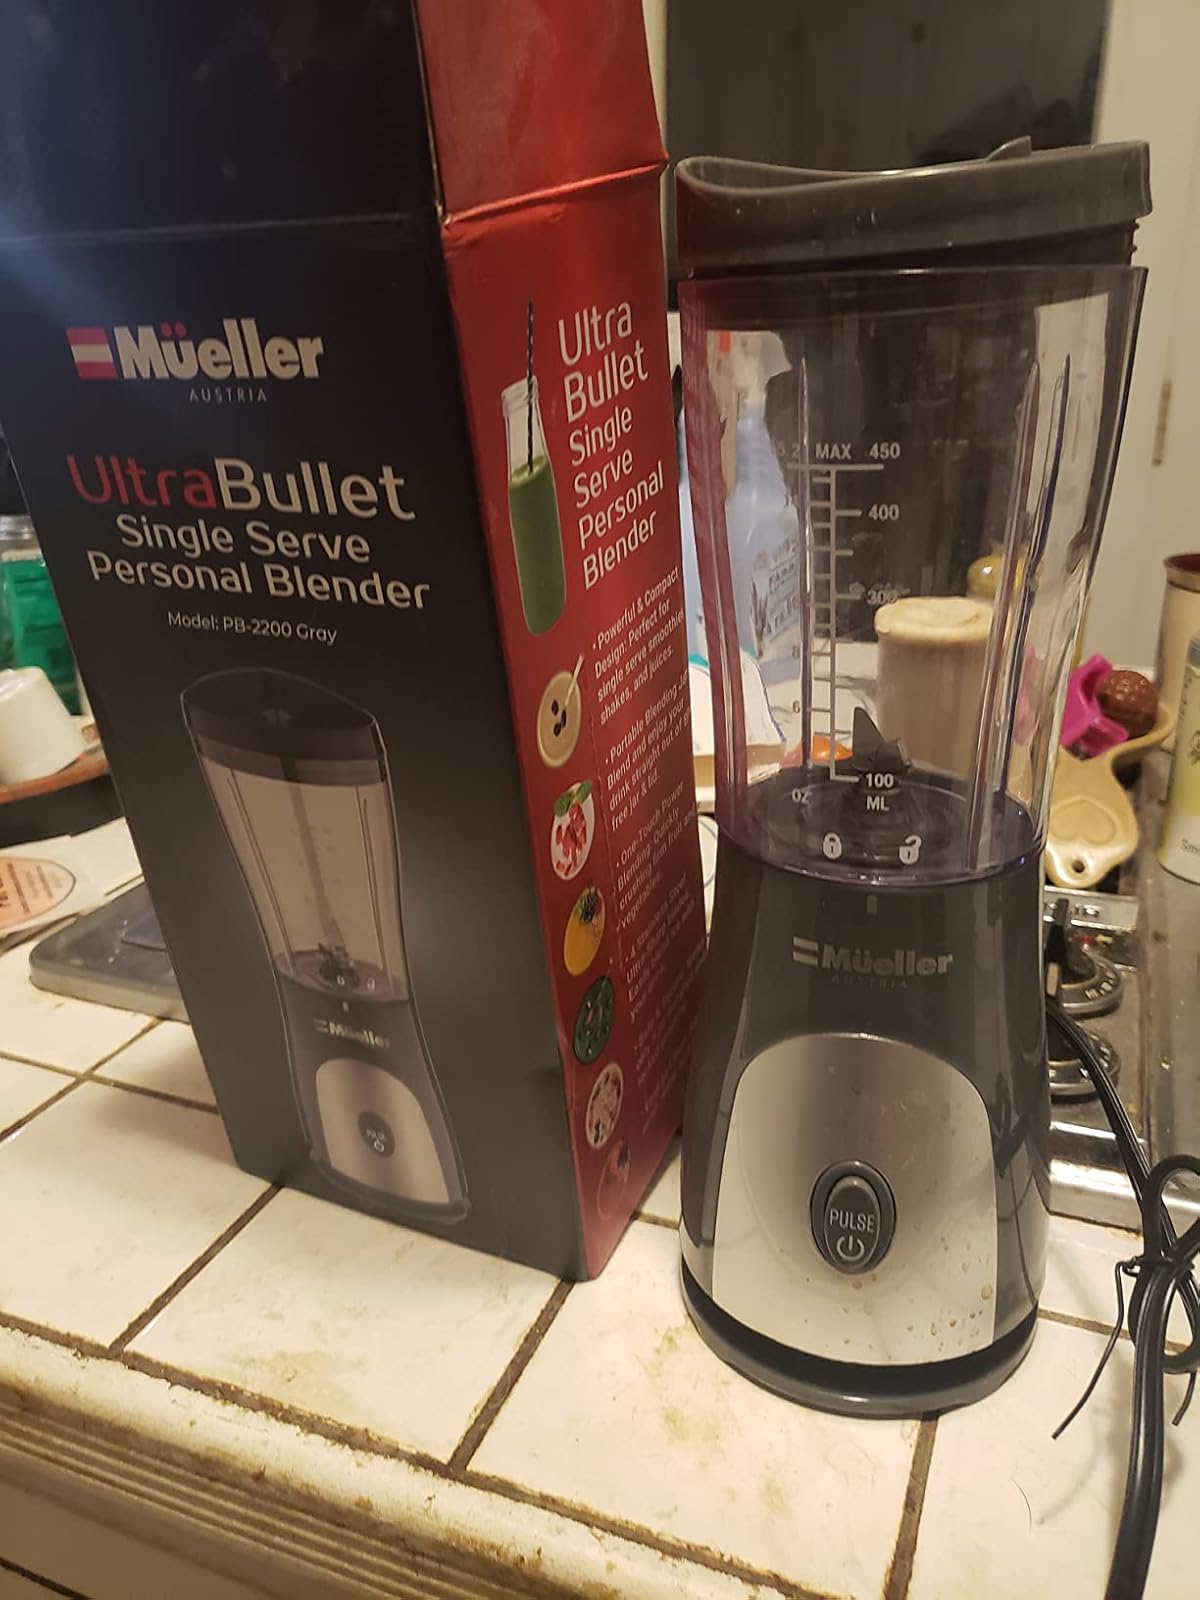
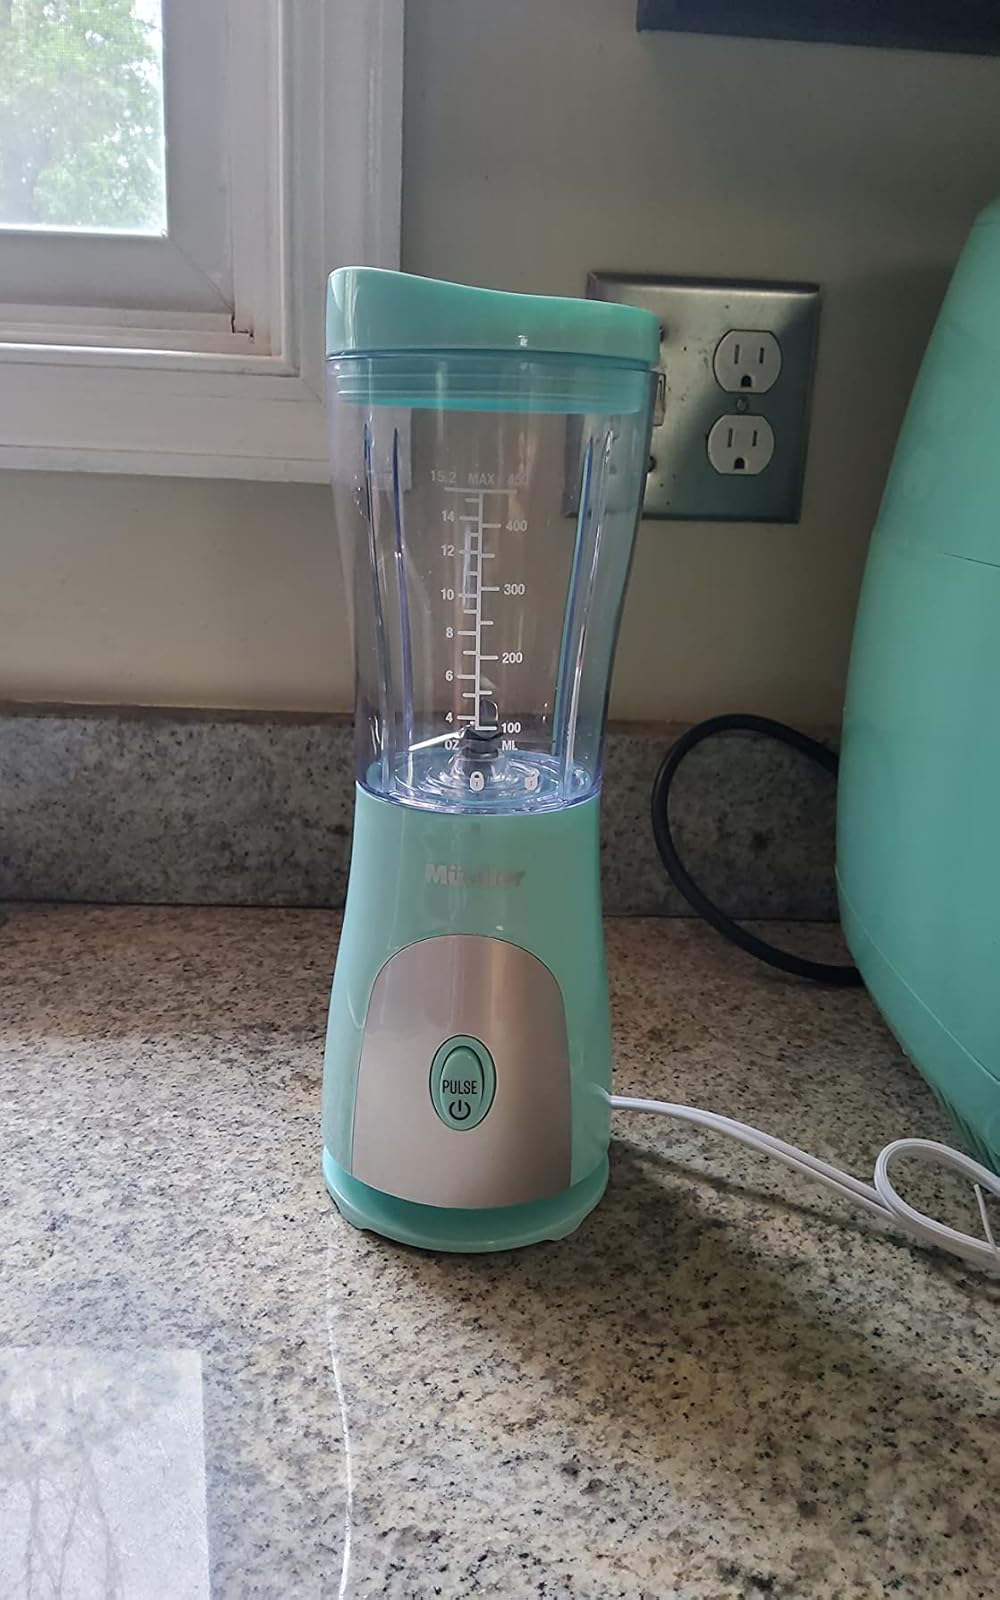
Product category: items_blender
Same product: no